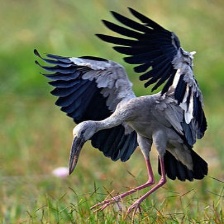
Species: ASIAN OPENBILL STORK
Scientific name: ANASTOMUS OSCITANS
ImageNet parent category: white_stork